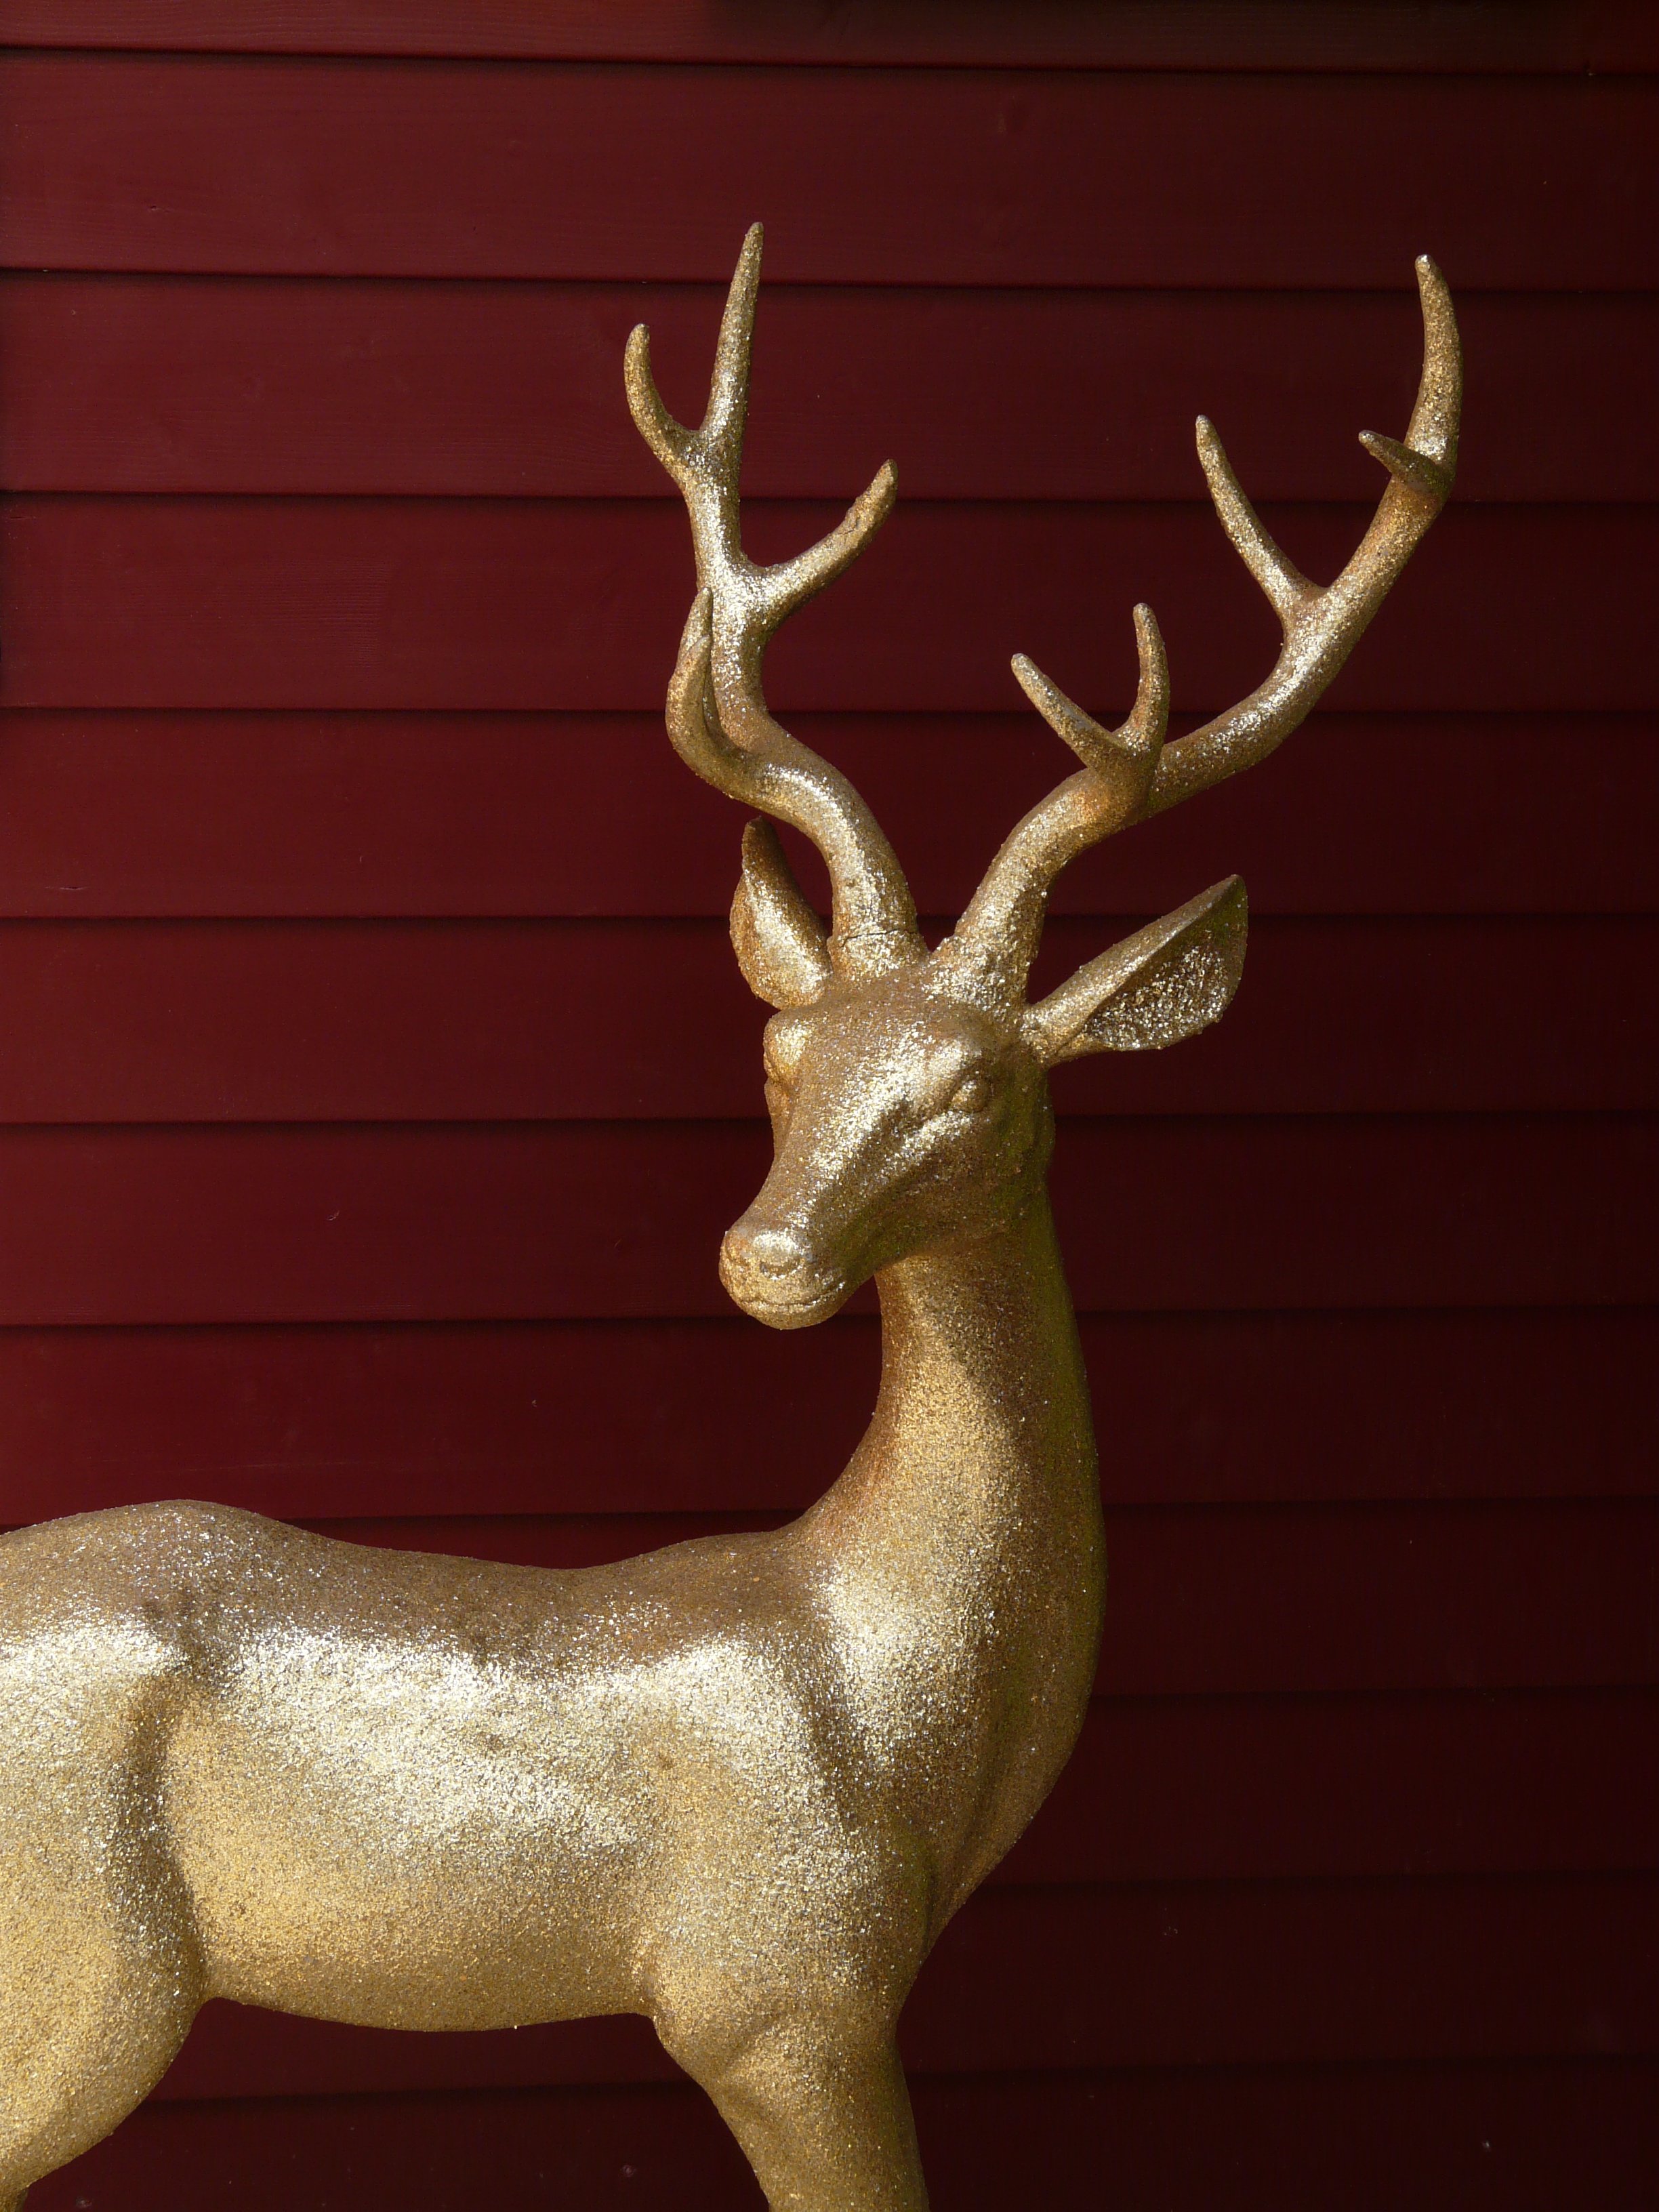
deer, horn, decoration, golden, material, antler, glitter, figure, reindeer, shiny, hirsch